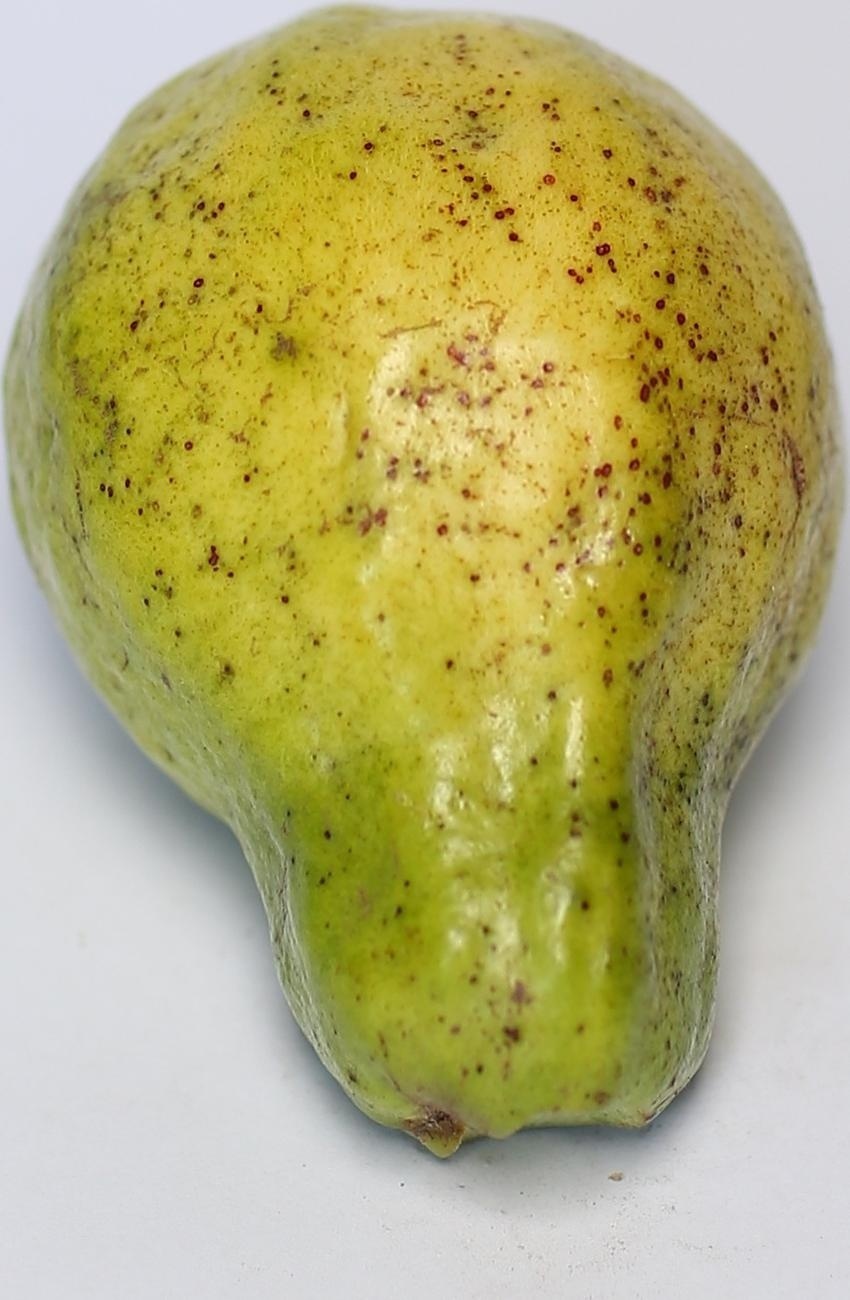
Maturity: mature-green
Variety: local-sindhi